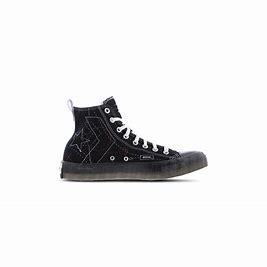
Brand: Converse
Model: UNT1TL3D